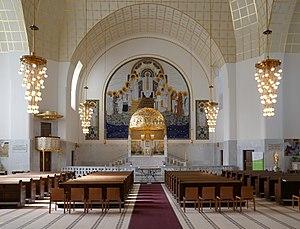
L'église Saint-Léopold am Steinhof est une église de style Art nouveau caractéristique de la Sécession viennoise édifiée par l'architecte Otto Wagner à Vienne en Autriche.